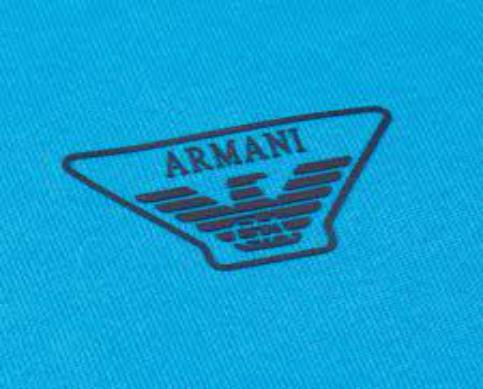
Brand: Armani Junior
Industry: Clothes